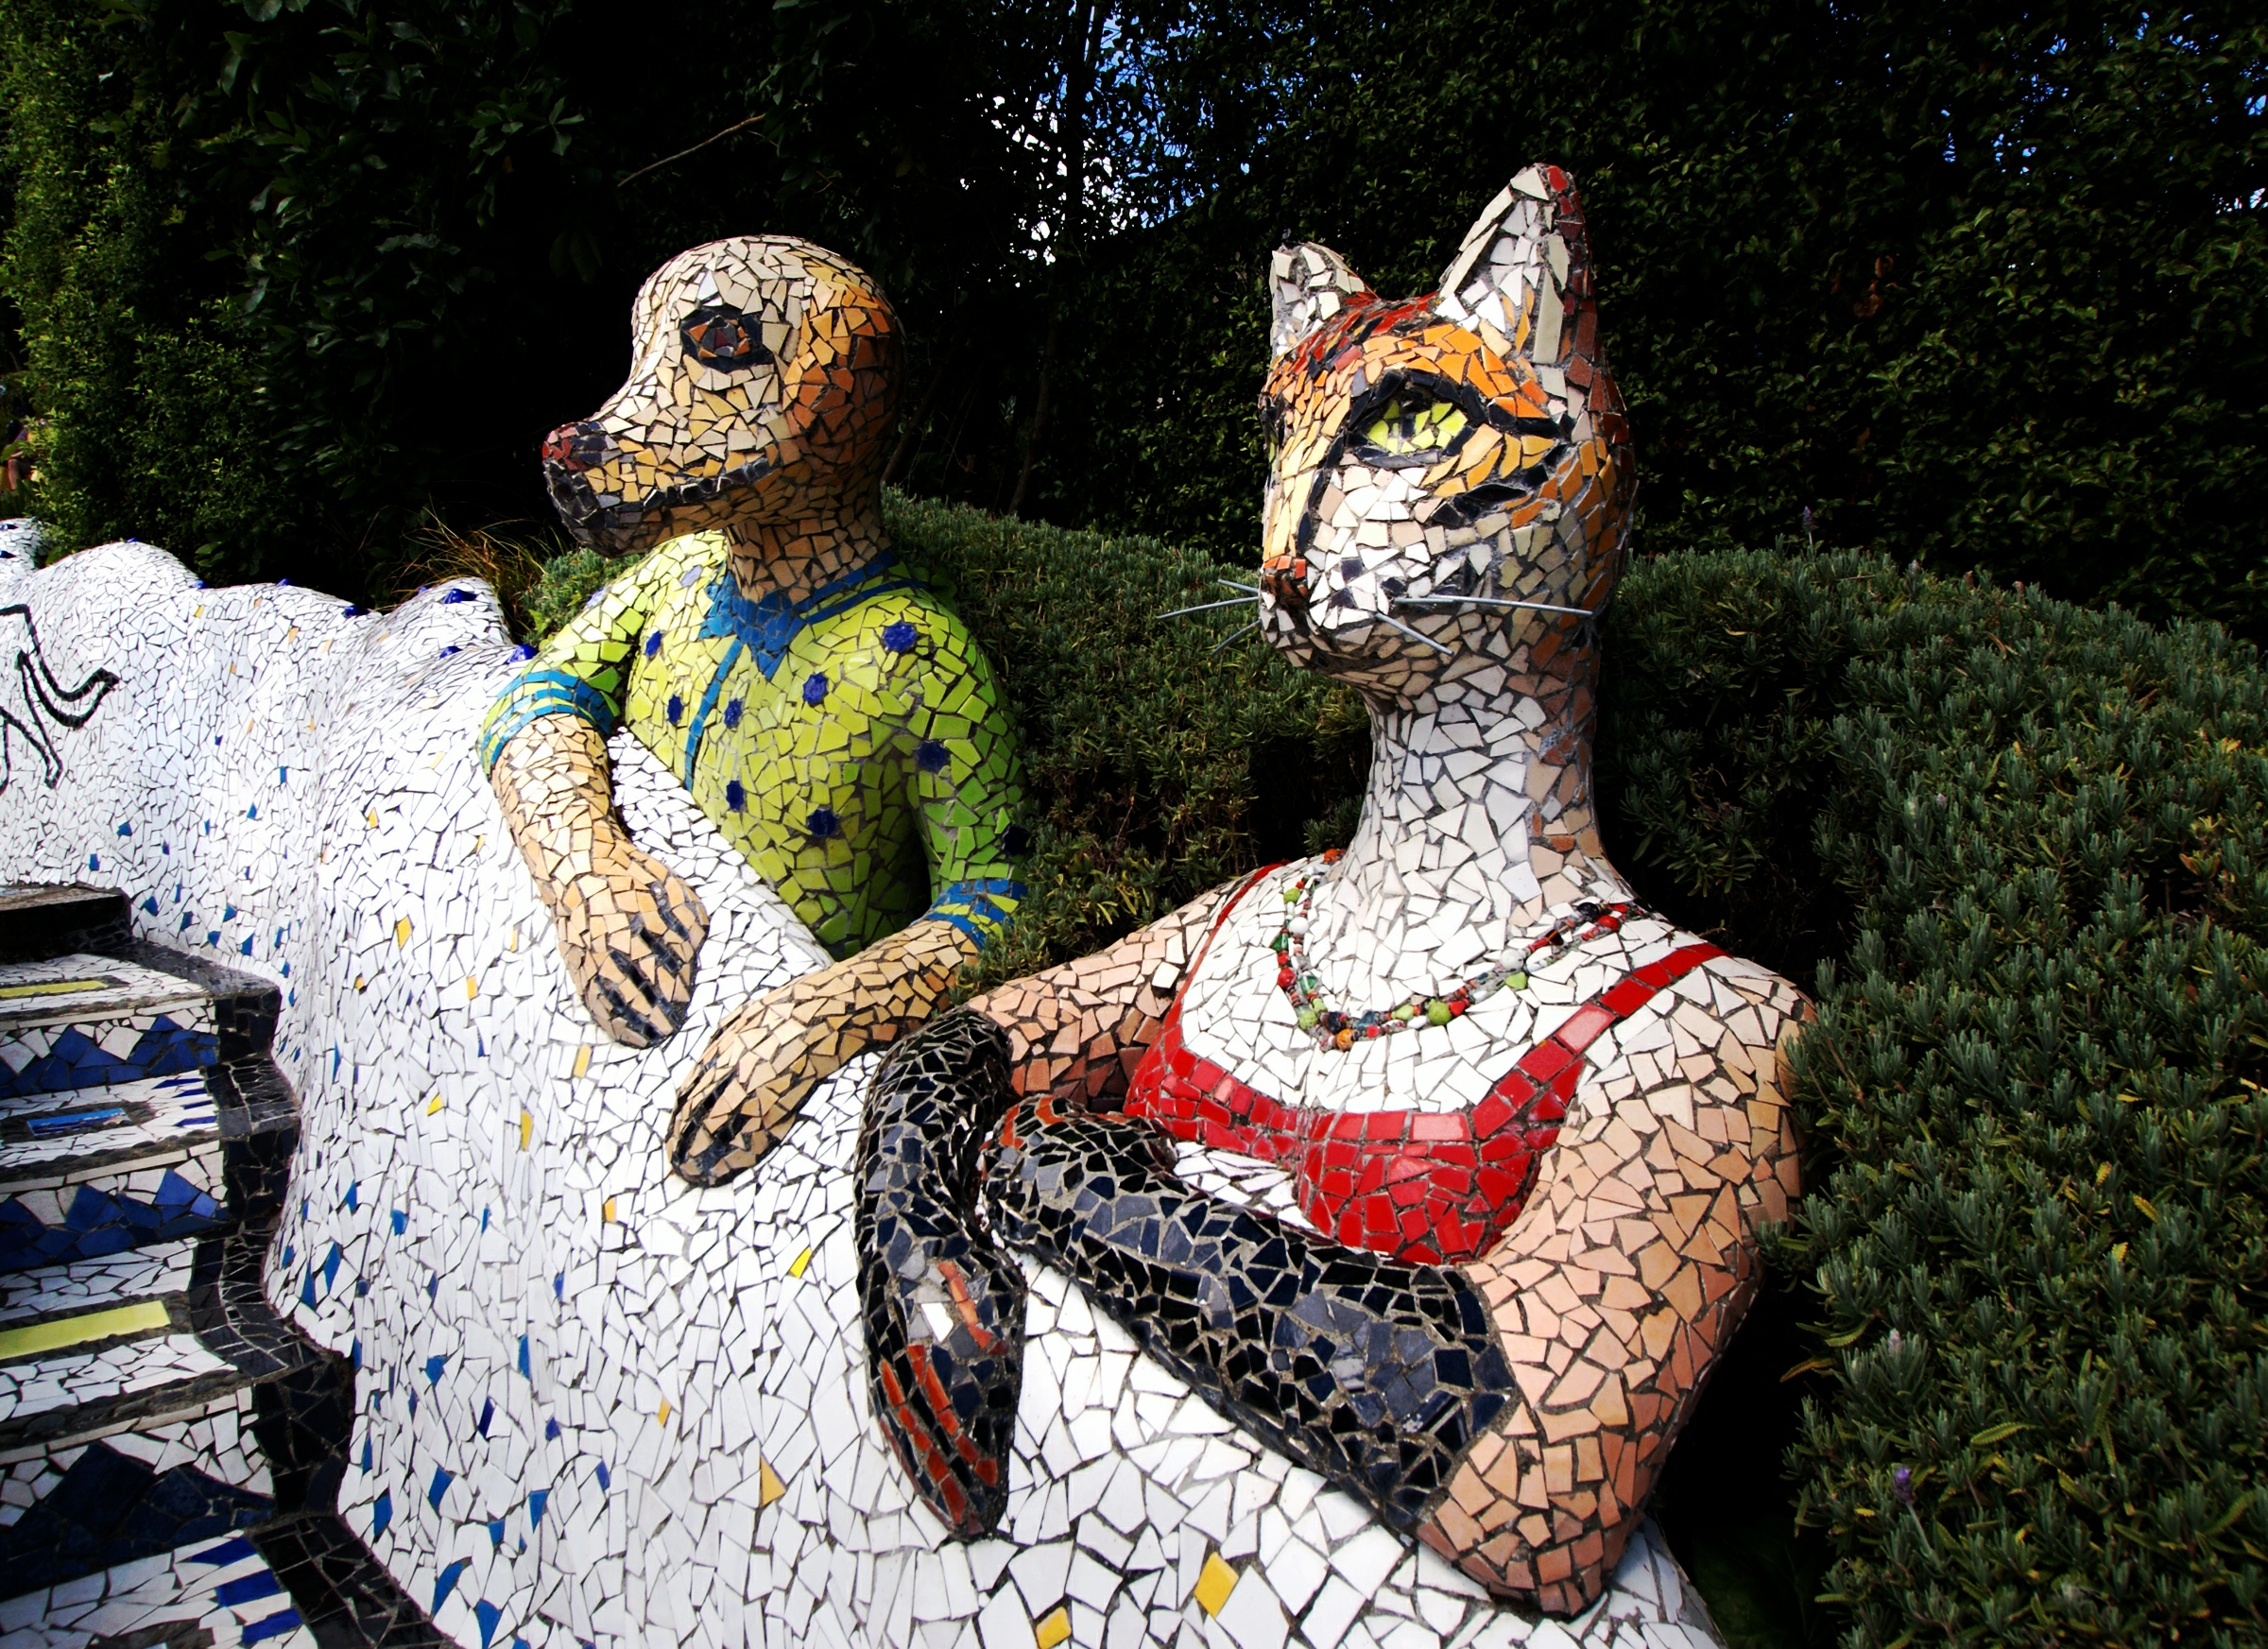
cat, garden, toy, sculpture, art, newzealand, mosaic, gardenart, akaroafrench, gaintshouseakaroa, lintonhouseakaroa, gardenandgallery, terracedgardens, sculpturesandmosaics, giantseriesartwork, josiemartin, staturesakaroa, sculpturesgardengarden, connection, catswhiskers, redbra, bra, catinbra